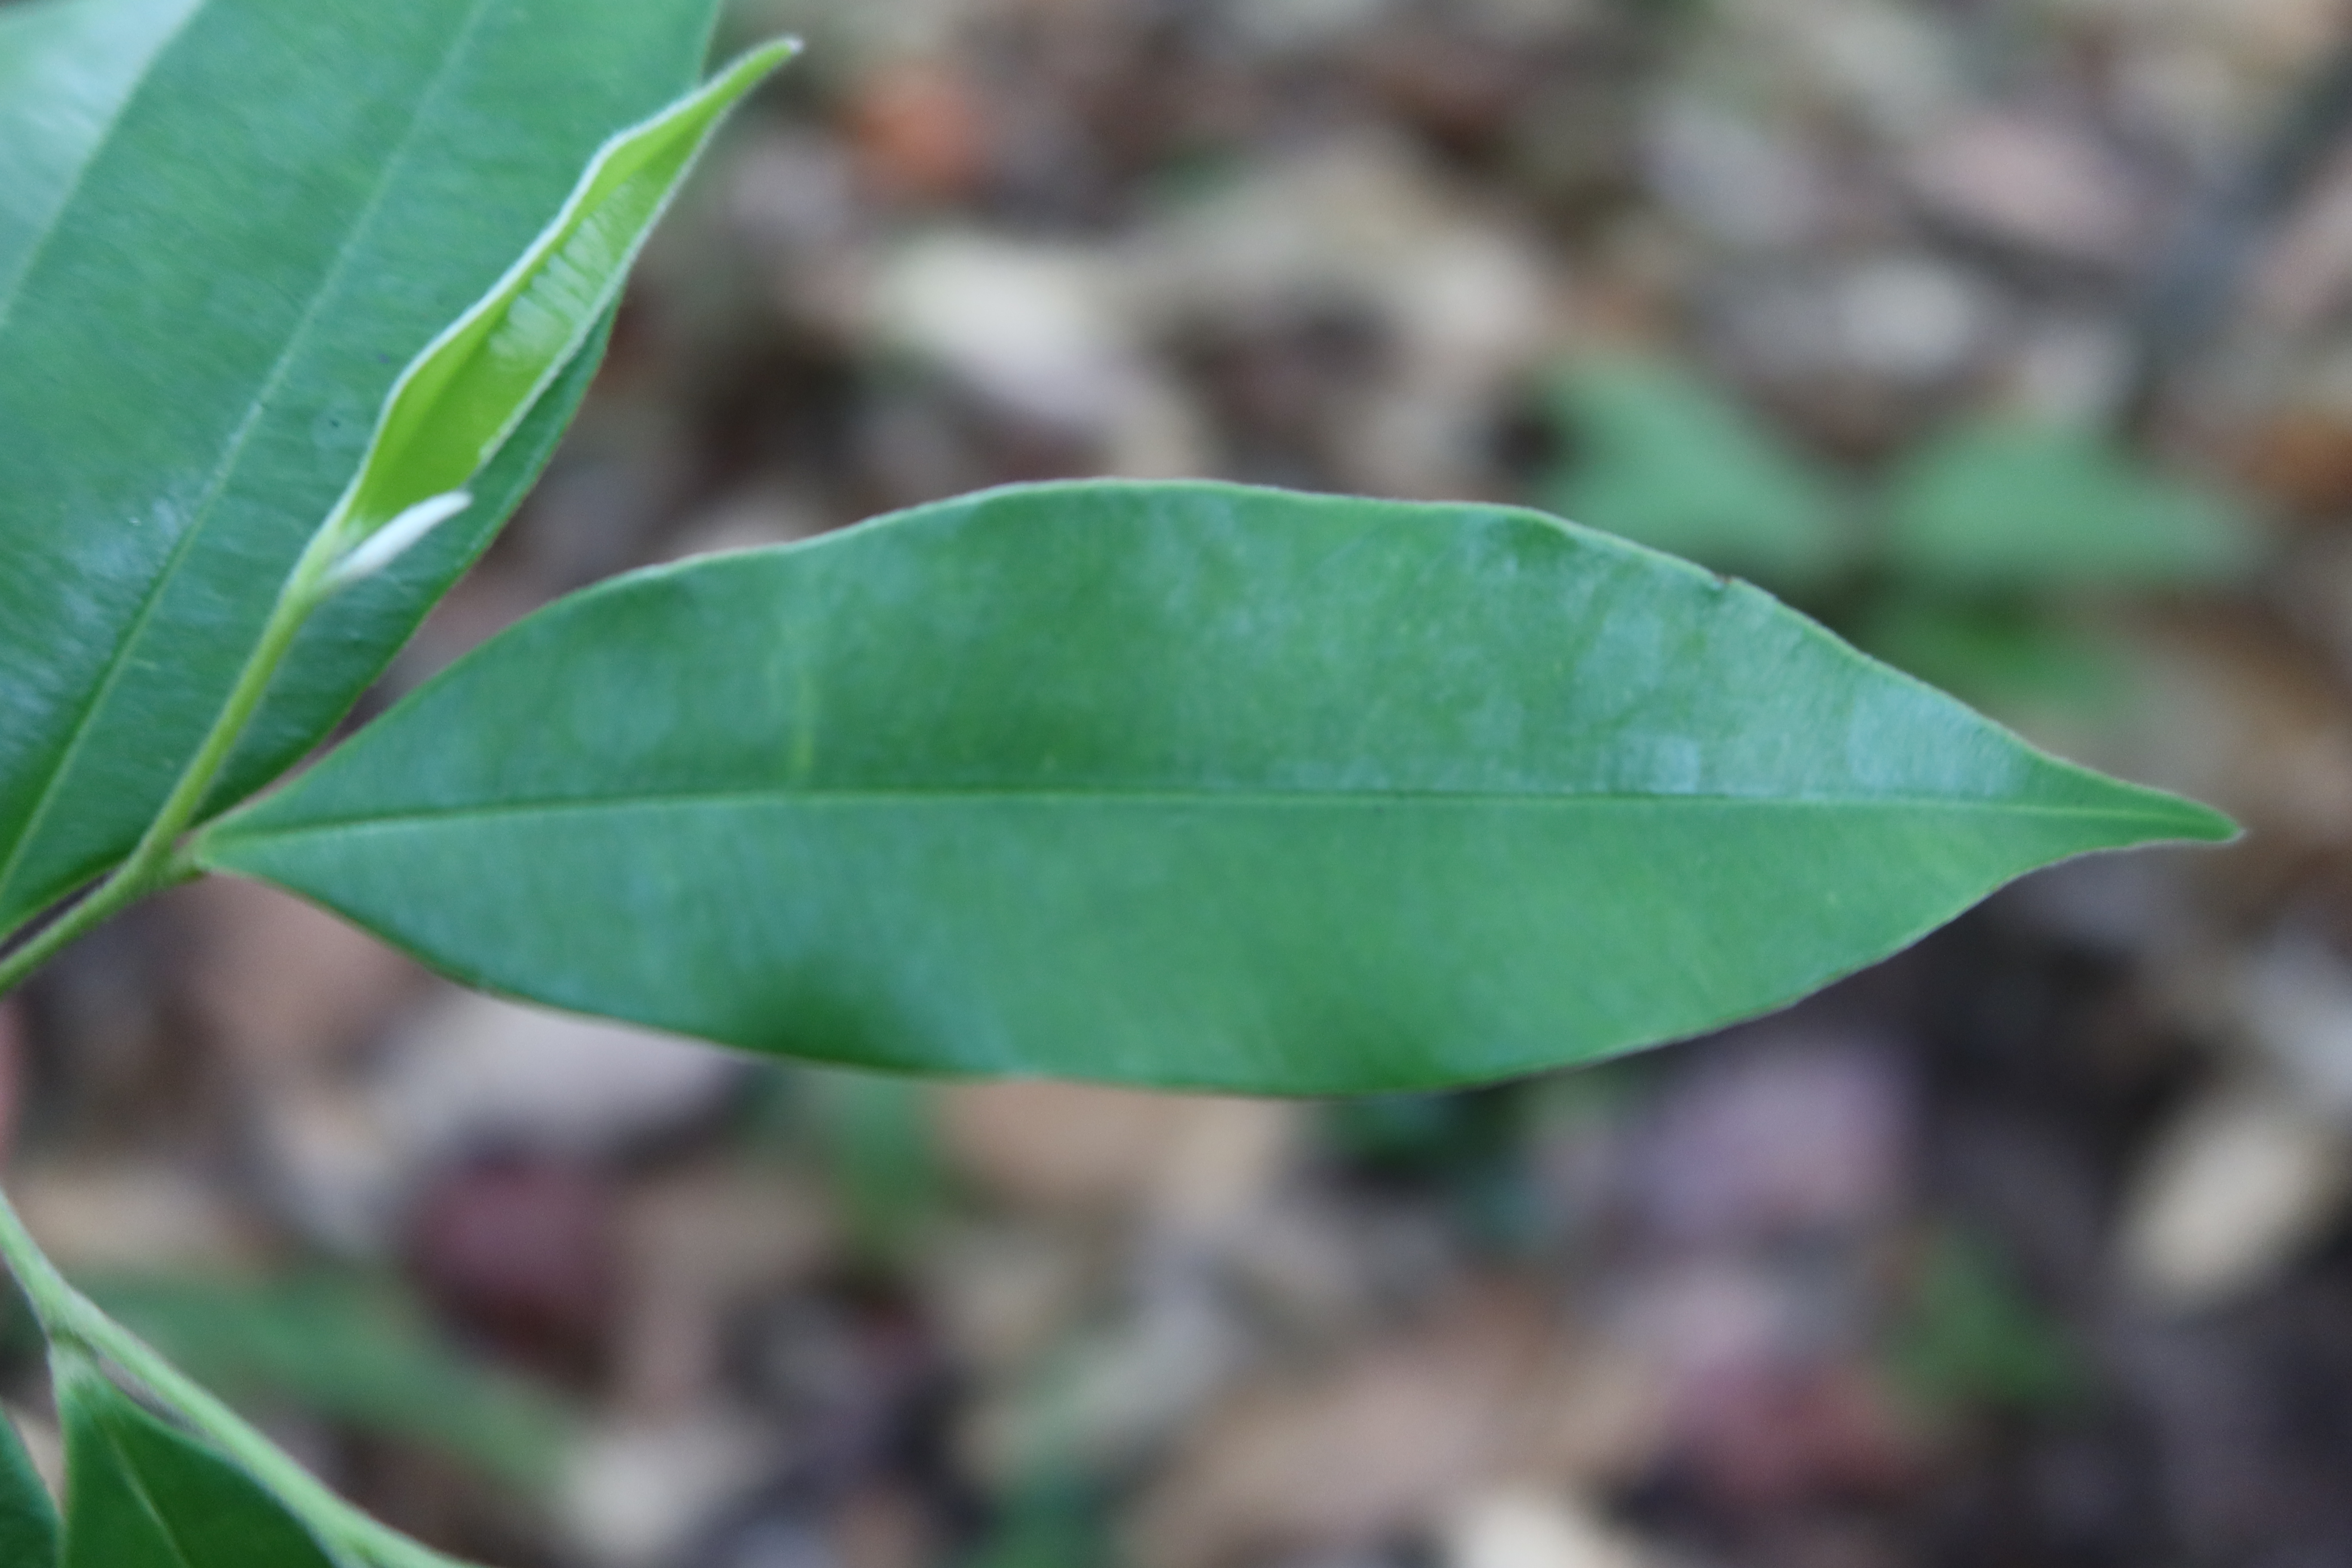
Label: Healthy